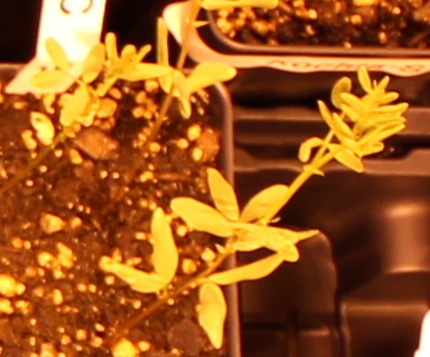
Label: Lentil